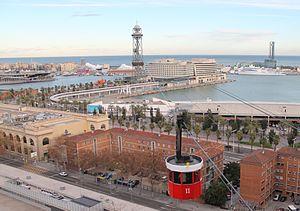
Le téléphérique du port de Barcelone est un téléphérique situé à Barcelone en Espagne qui permet de relier en deux tronçons la colline de Montjuic de la station "Miramar" aux plages du quartier de La Barceloneta à la station "Sant Sabastià" en survolant le port de Barcelone. Inauguré en 1931 pour l'Exposition internationale de 1929, il fait partie des attractions touristiques majeures de Barcelone.